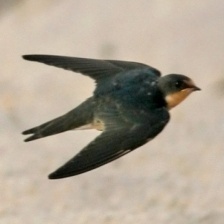
Species: BARN SWALLOW
Scientific name: HIRUNDO RUSTICA